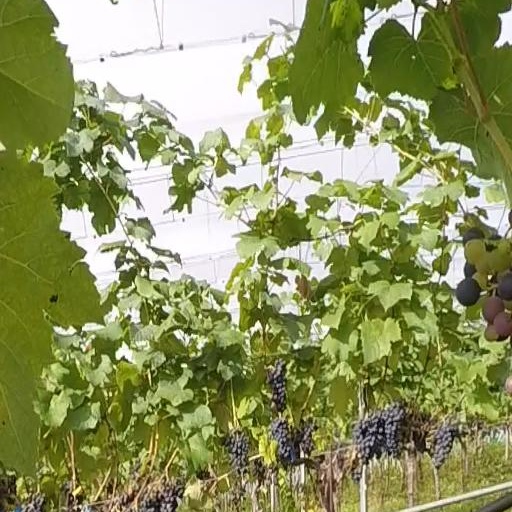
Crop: grape